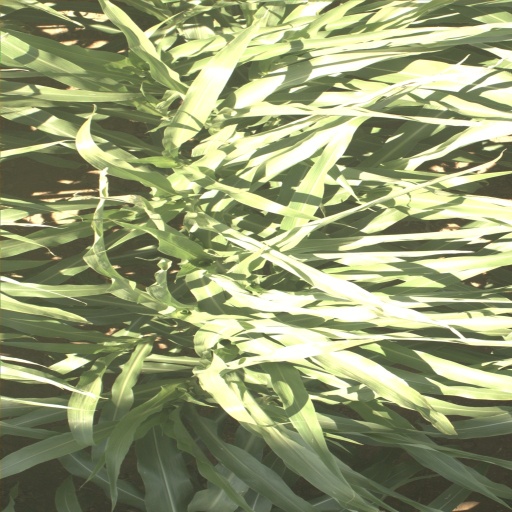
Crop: sorghum